Applied Arts Collection, Milan

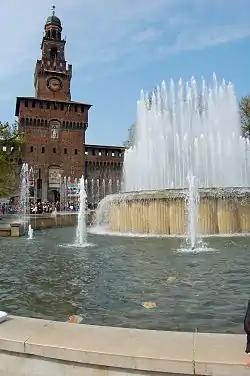
The Sforza Castle

The Applied Arts Collection of Milan ("Raccolte d’Arte Applicata di Milano" in Italian) is located in the Sforza Castle museum complex under the management of the municipality of Milan, Italy. The museum is divided into several sections with particular emphasis on jewelry, ivories, pottery and art glass.